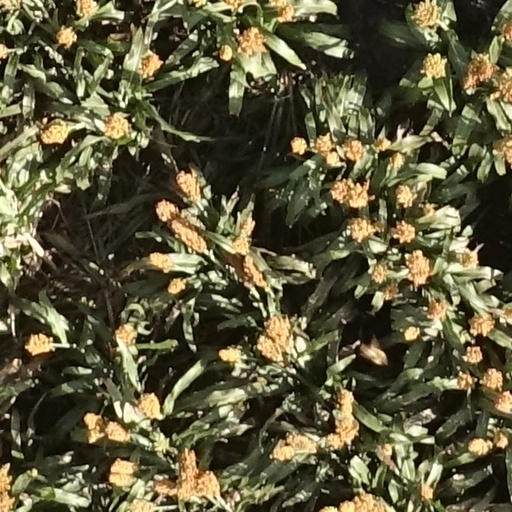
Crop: sorghum